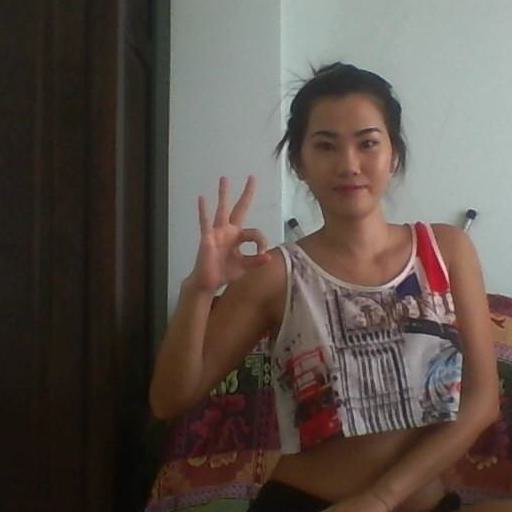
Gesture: ok